Carl A. Singleton

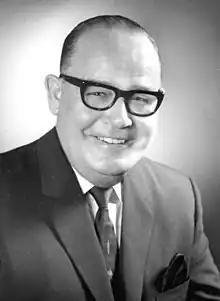
Singleton in 1969

Carl A. Singleton (December 16, 1903 – February 9, 1974) was an American politician. He served as a Democratic member for the 103rd, 109th and 111th district of the Florida House of Representatives.